Kaiji Tang

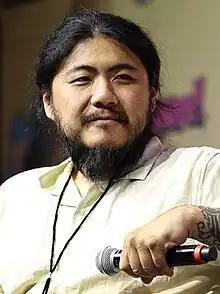
Tang at Animate! Columbus in 2023

Kaiji Tang (born January 25, 1984), also known as Kaiji Von Tang, is a Chinese-born voice actor who is based in Los Angeles, California.